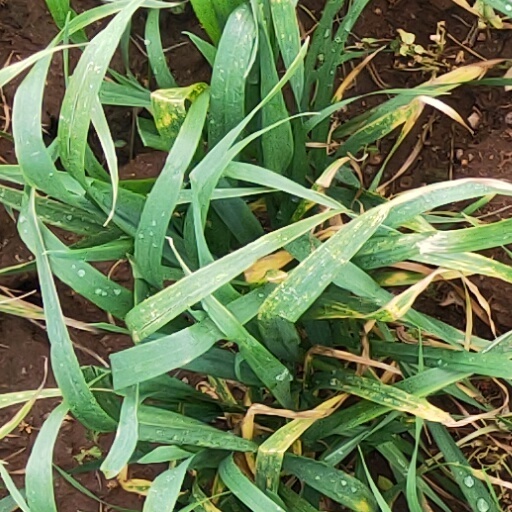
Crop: wheat